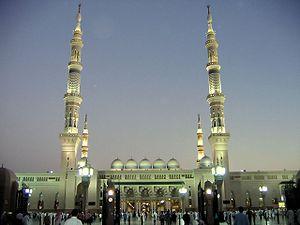
Une mosquée est un lieu de culte où se rassemblent les musulmans pour les prières communes.
Le Moyen-Orient est une expression d'origine occidentale qui désigne, pour les occidentaux, une région comprise entre la rive orientale de la mer Méditerranée et la ligne tracée par la frontière entre l'Iran d'une part et le Pakistan d'autre part. Le Moyen-Orient est l'Asie de l'Ouest et l'Égypte. Proche-Orient et Moyen-Orient ne désignent pas deux espaces géographiques clairement séparés, comme si, en allant vers l'est, on voyait se succéder le Proche-Orient et le Moyen-Orient avant d'atteindre l'Extrême-Orient. Ces termes désignent un même espace défini, au tournant des XIXᵉ et XXᵉ siècles, par le Foreign Office britannique comme le Middle East, et par le Quai d'Orsay français comme le Proche-Orient.